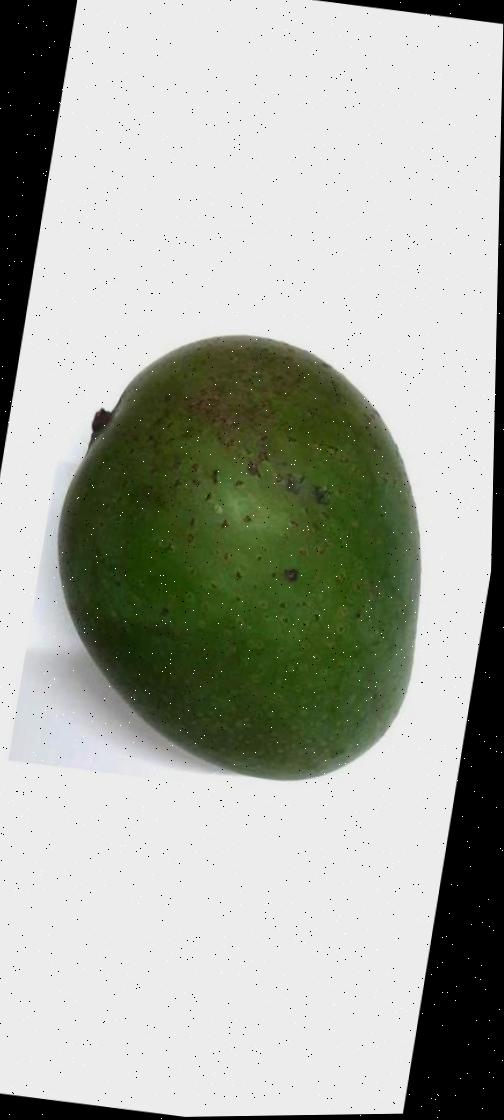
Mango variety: Ashshina Zhinuk